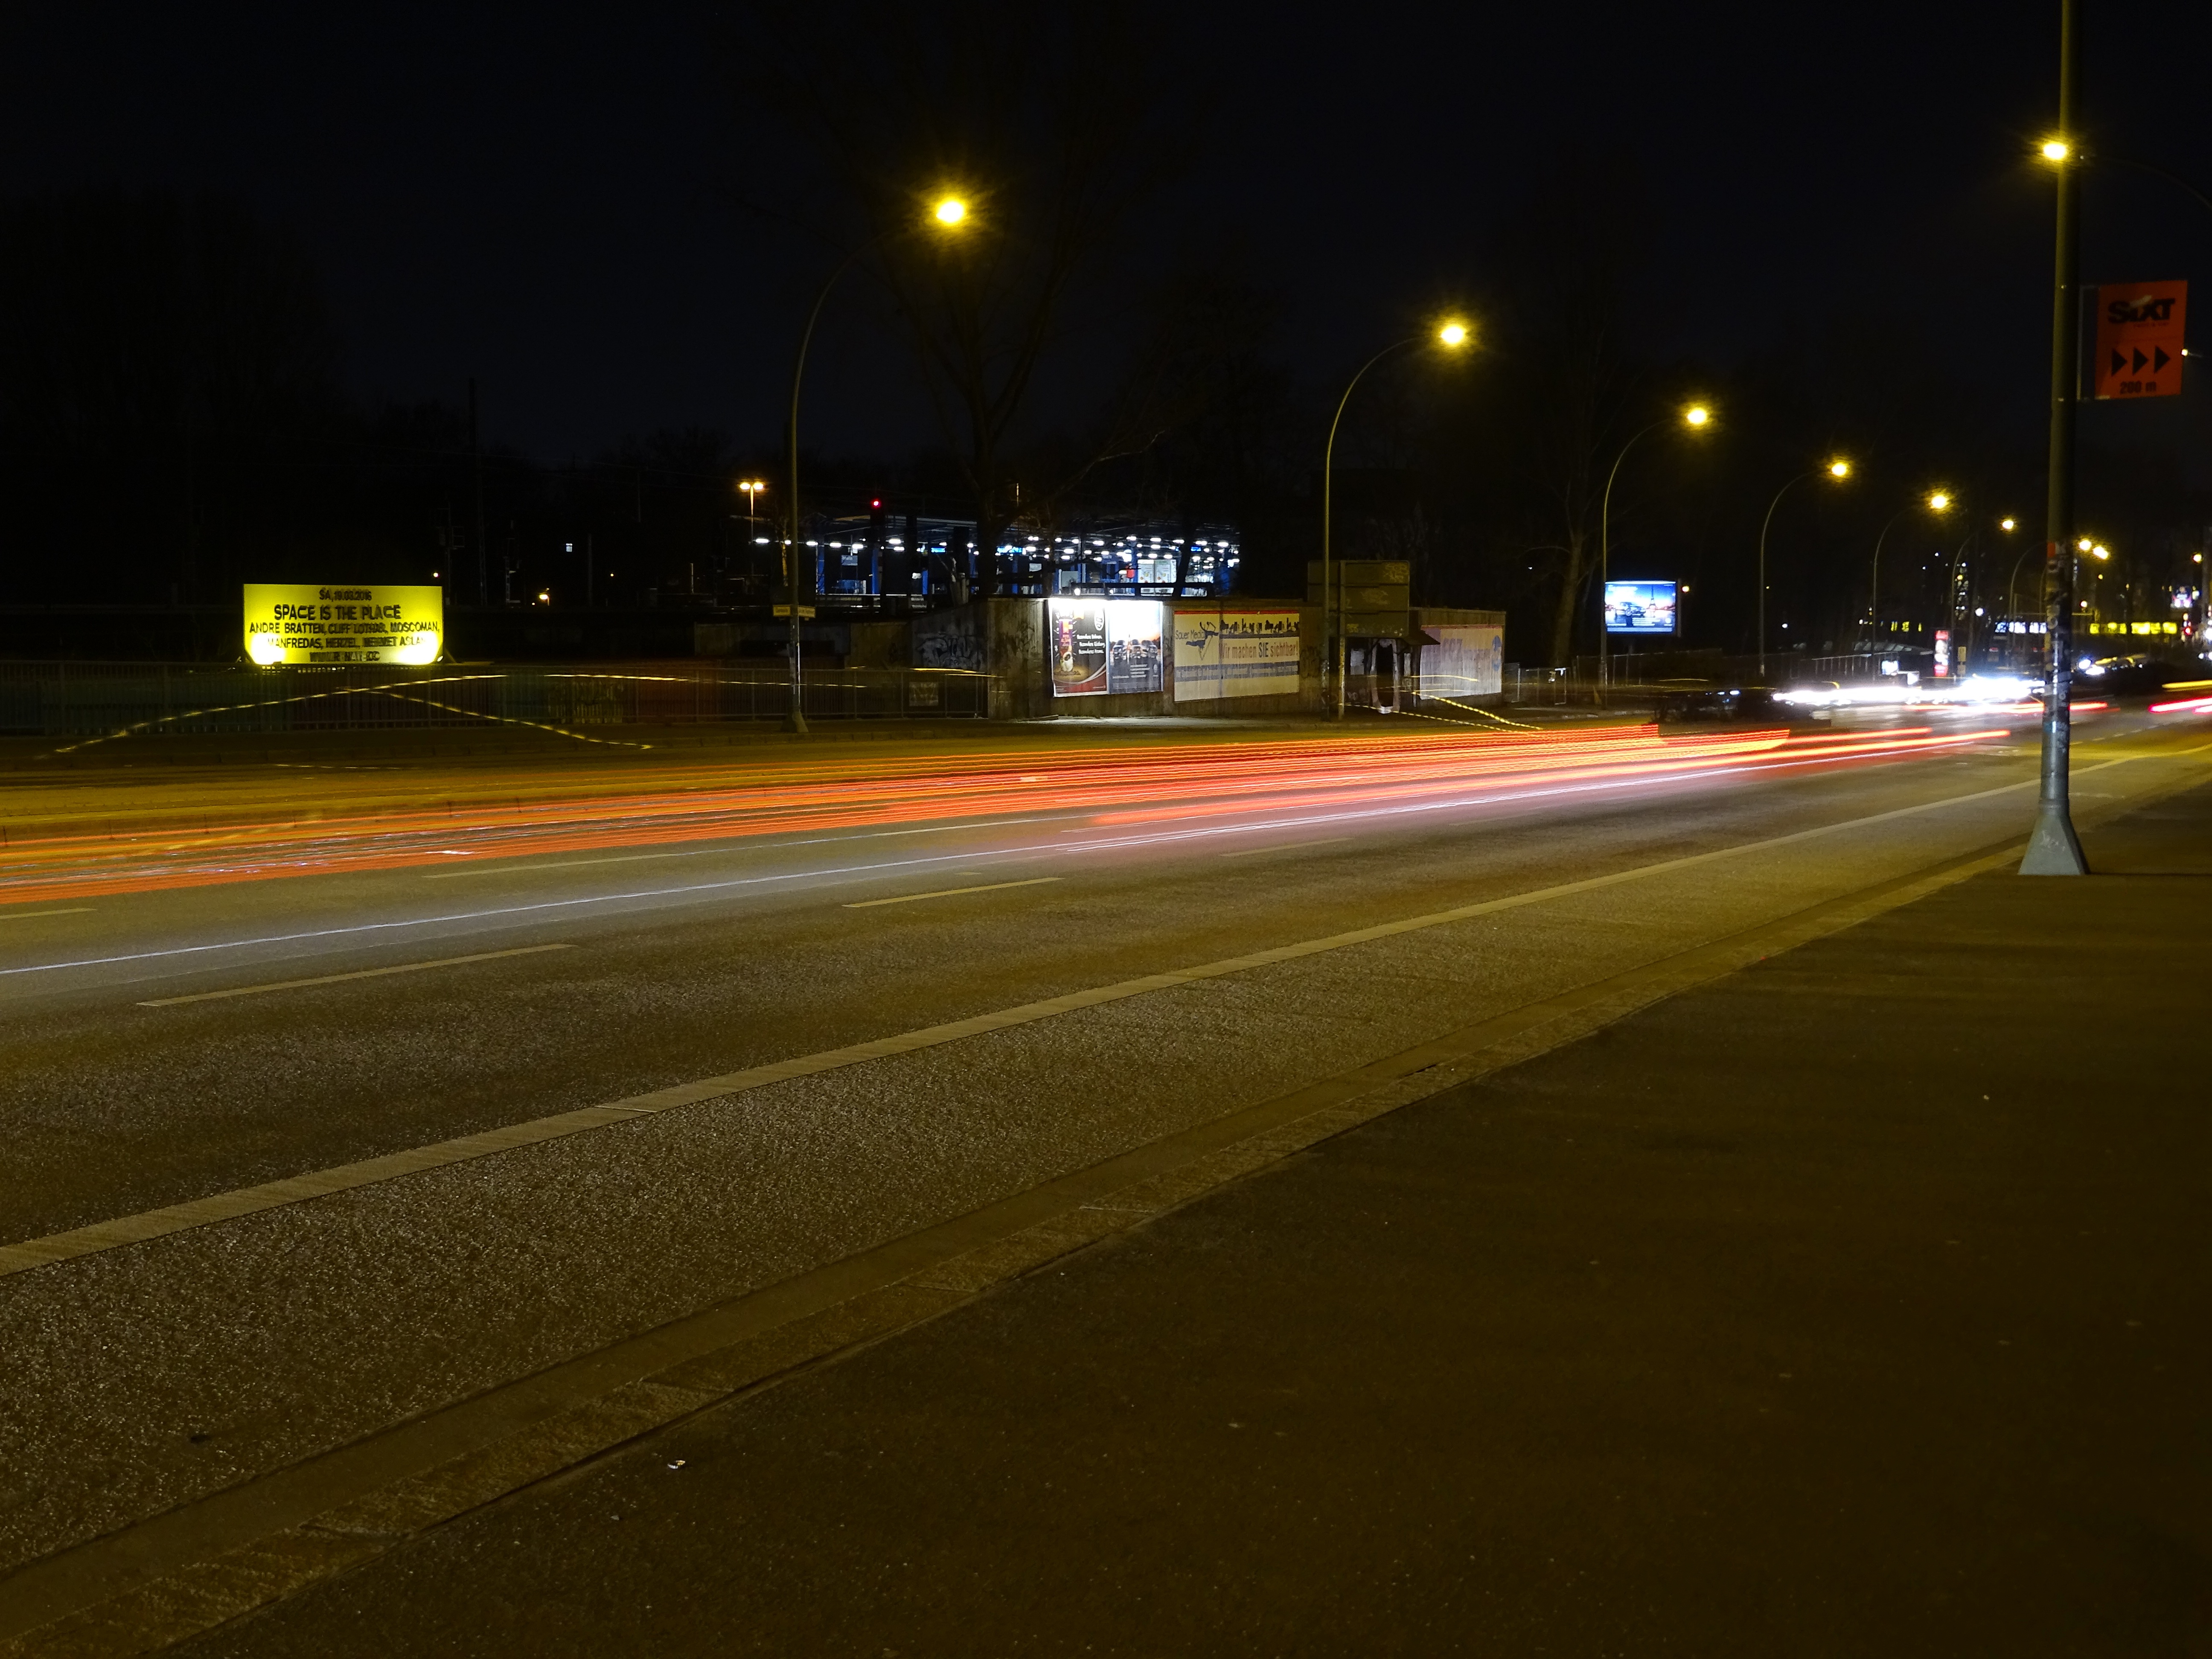
light, road, night, morning, highway, dusk, evening, darkness, street light, lane, lighting, infrastructure, light fixture